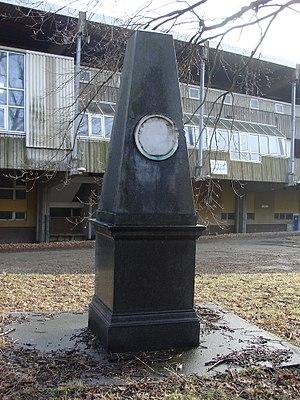
Le stade Grimonprez-Jooris est l'ancien stade principal de la ville de Lille. Il fut utilisé par le club de football du Lille OSC d'octobre 1975 à mai 2004, avant d'être rasé.